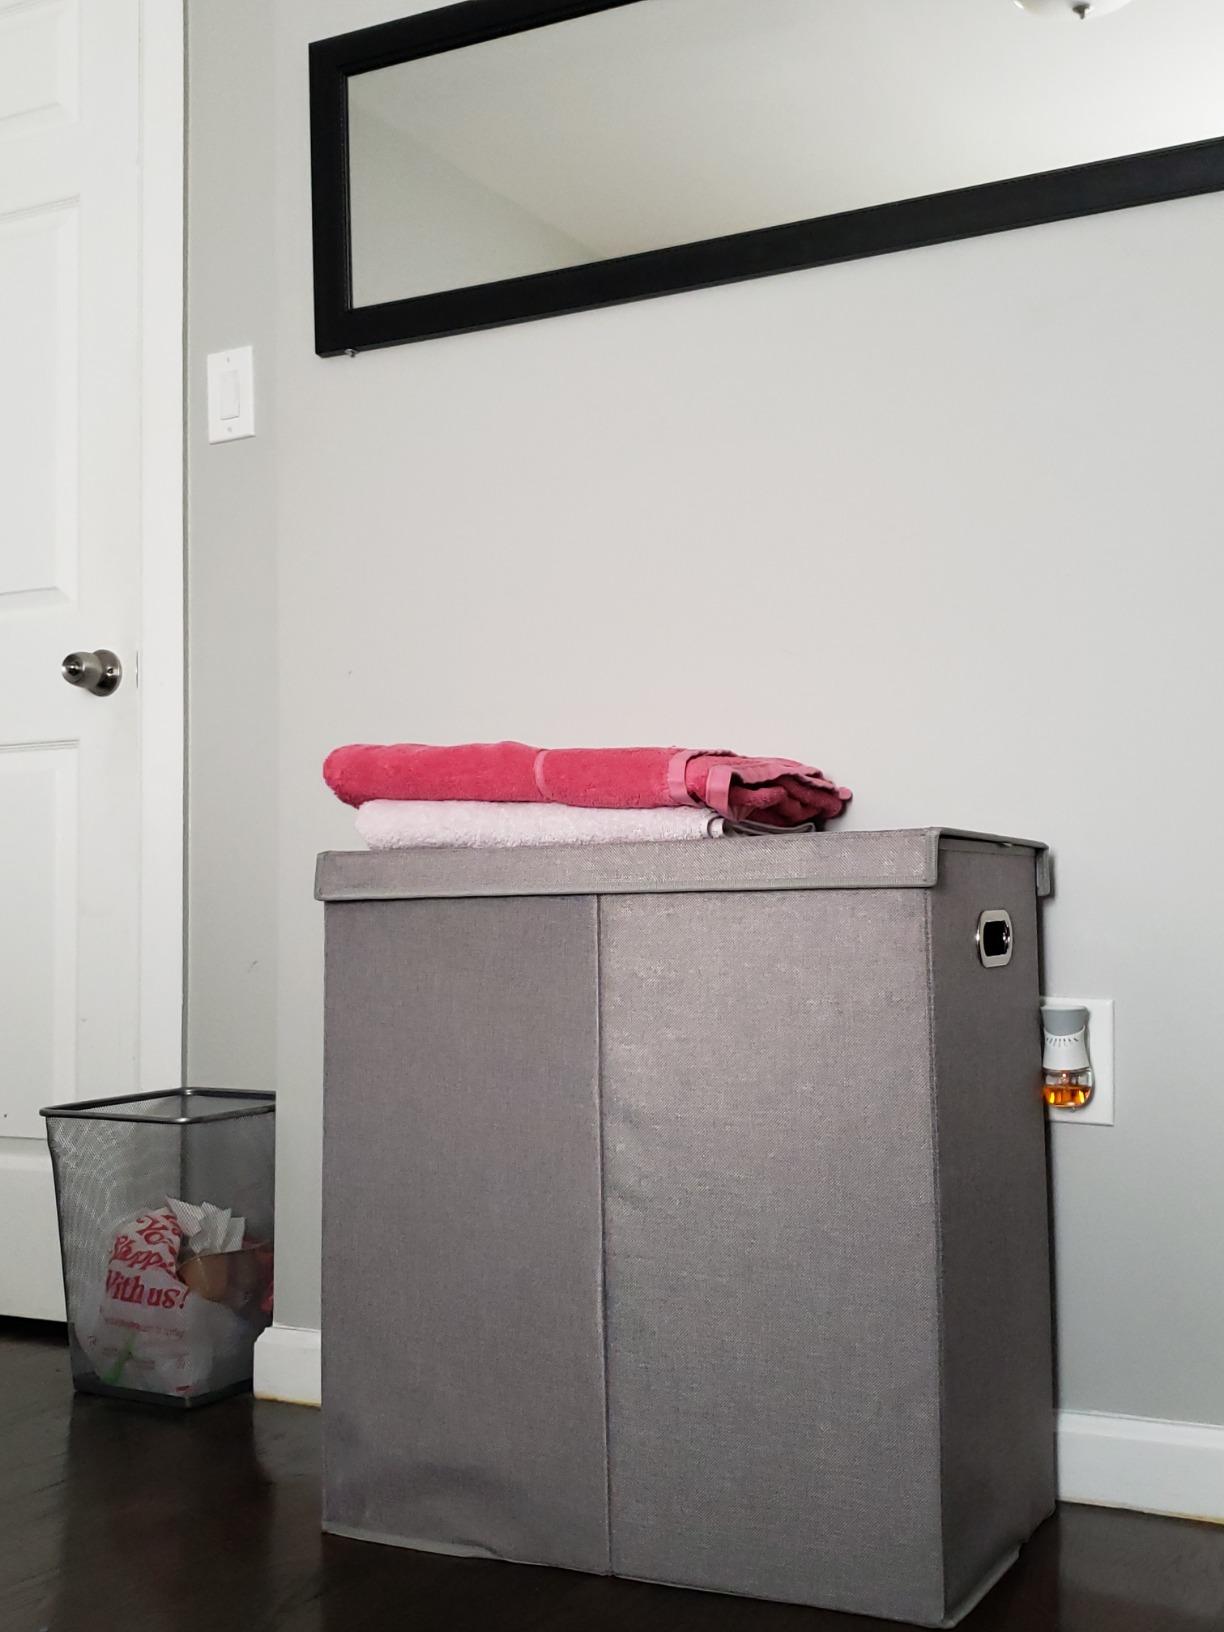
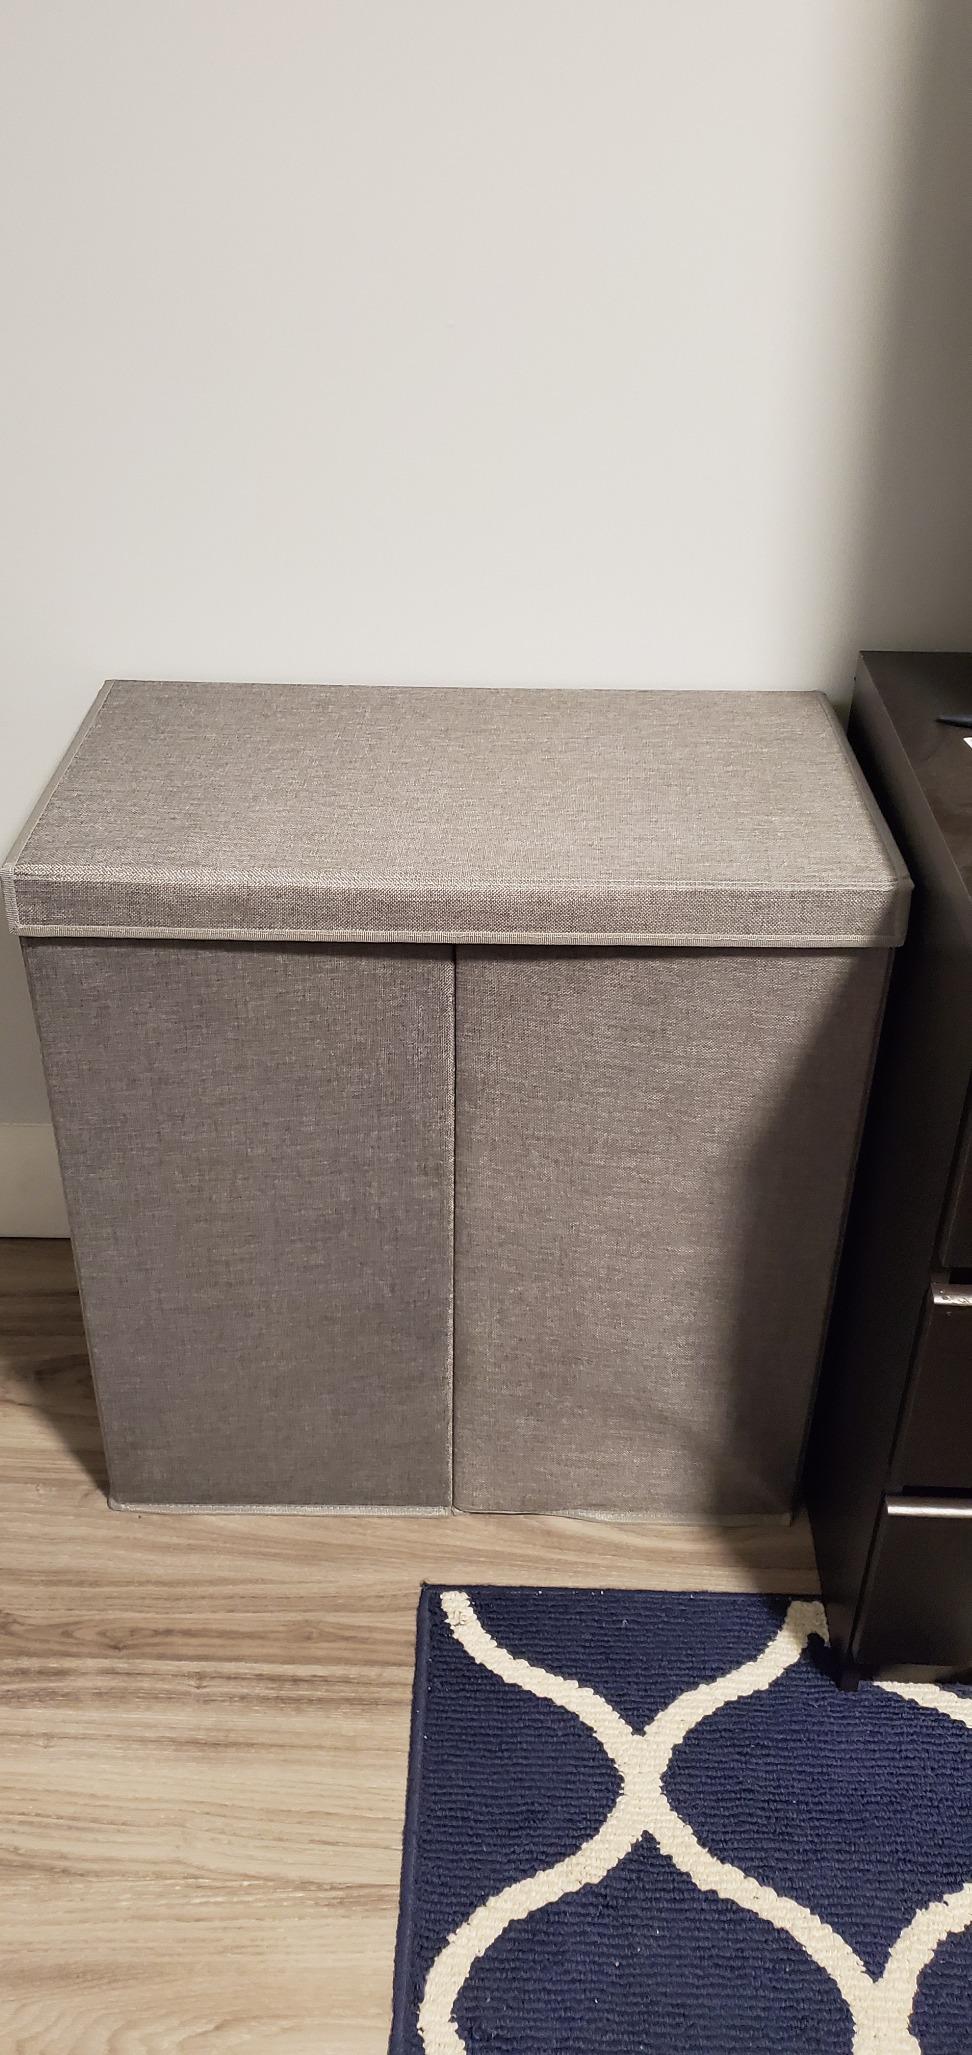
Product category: items_hamper
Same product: yes